Women and bicycling in Islam

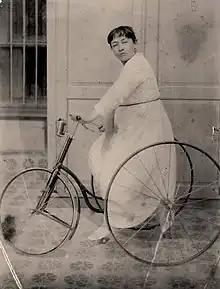
Turkish novelist Fatma Aliye Topuz riding a tricycle

The first Western travelers with bicycles were documented in the Ottoman Empire starting in 1885, including an American woman, Annie Londonderry, who made a bike trip around the world from 1894 to 1895. Most early Ottoman cyclists were likely members of the middle and upper classes, as bicycles imported from Europe were expensive.